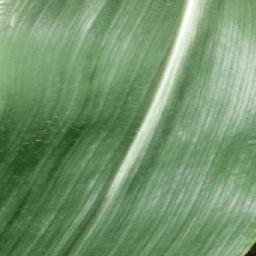
Label: Corn___healthy